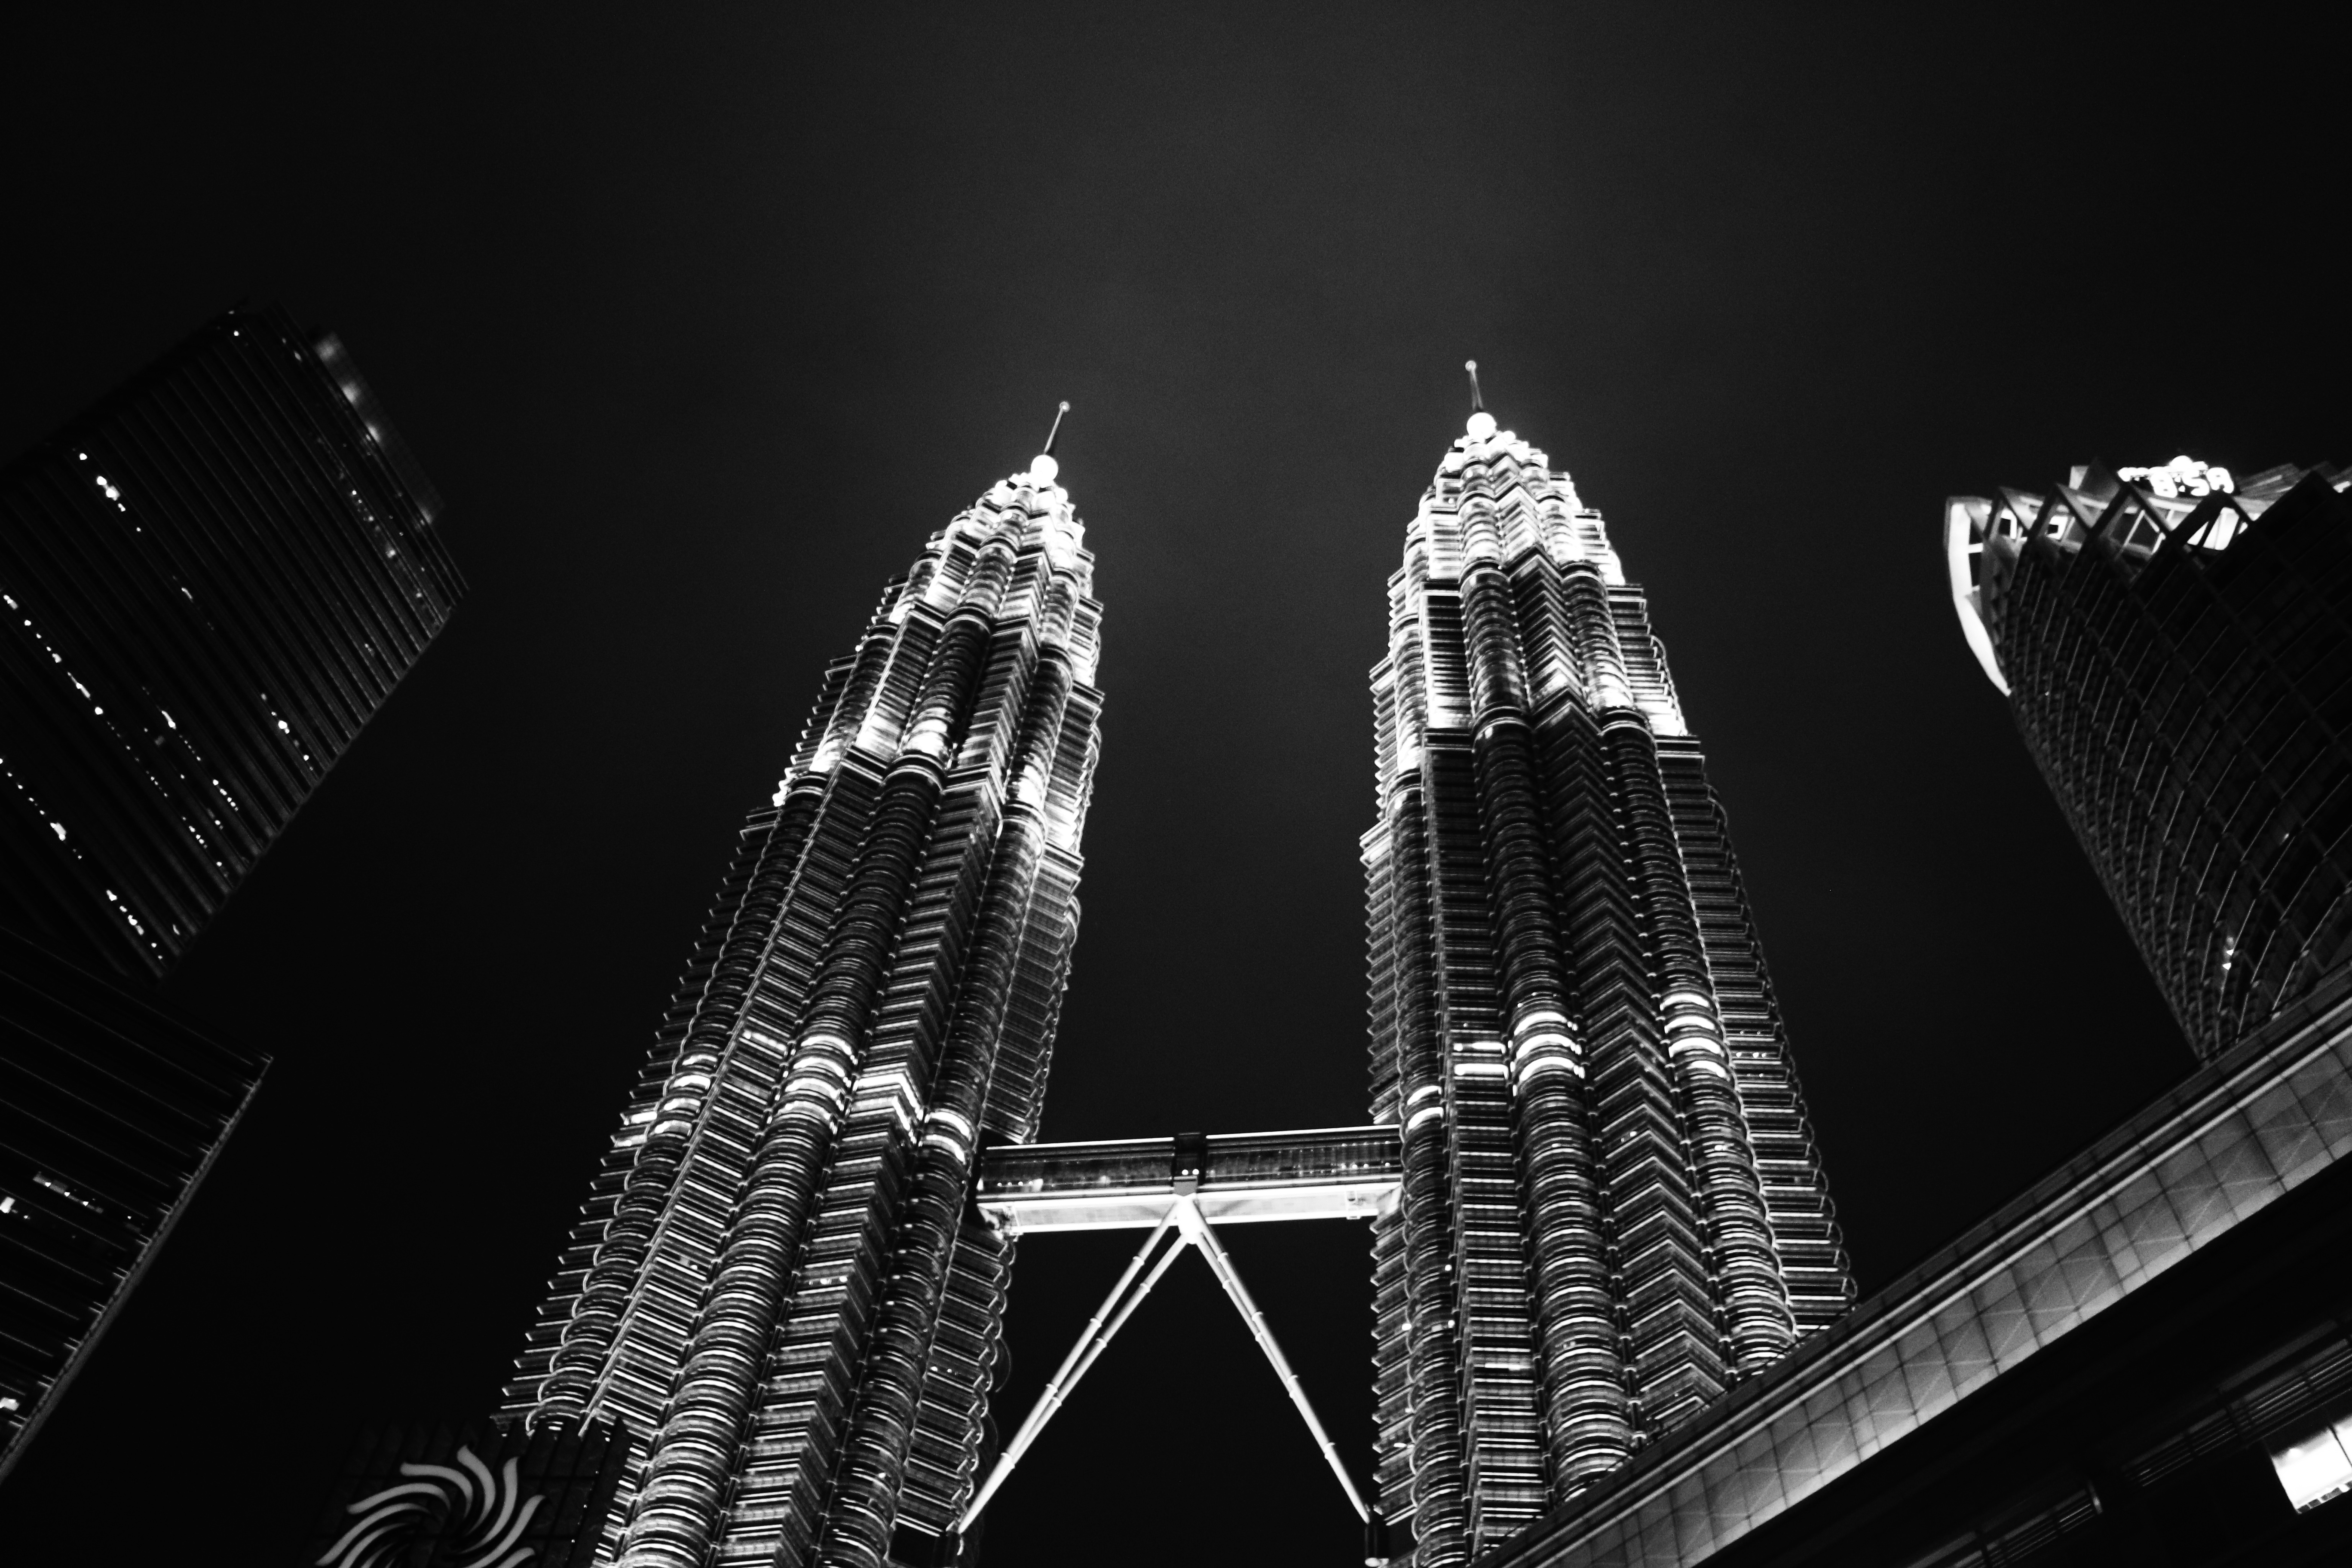
black and white, white, skyline, night, photography, skyscraper, cityscape, line, tower, darkness, black, monochrome, tower block, symmetry, twin, malaysia, shape, metropolis, klcc, monochrome photography, metropolitan area